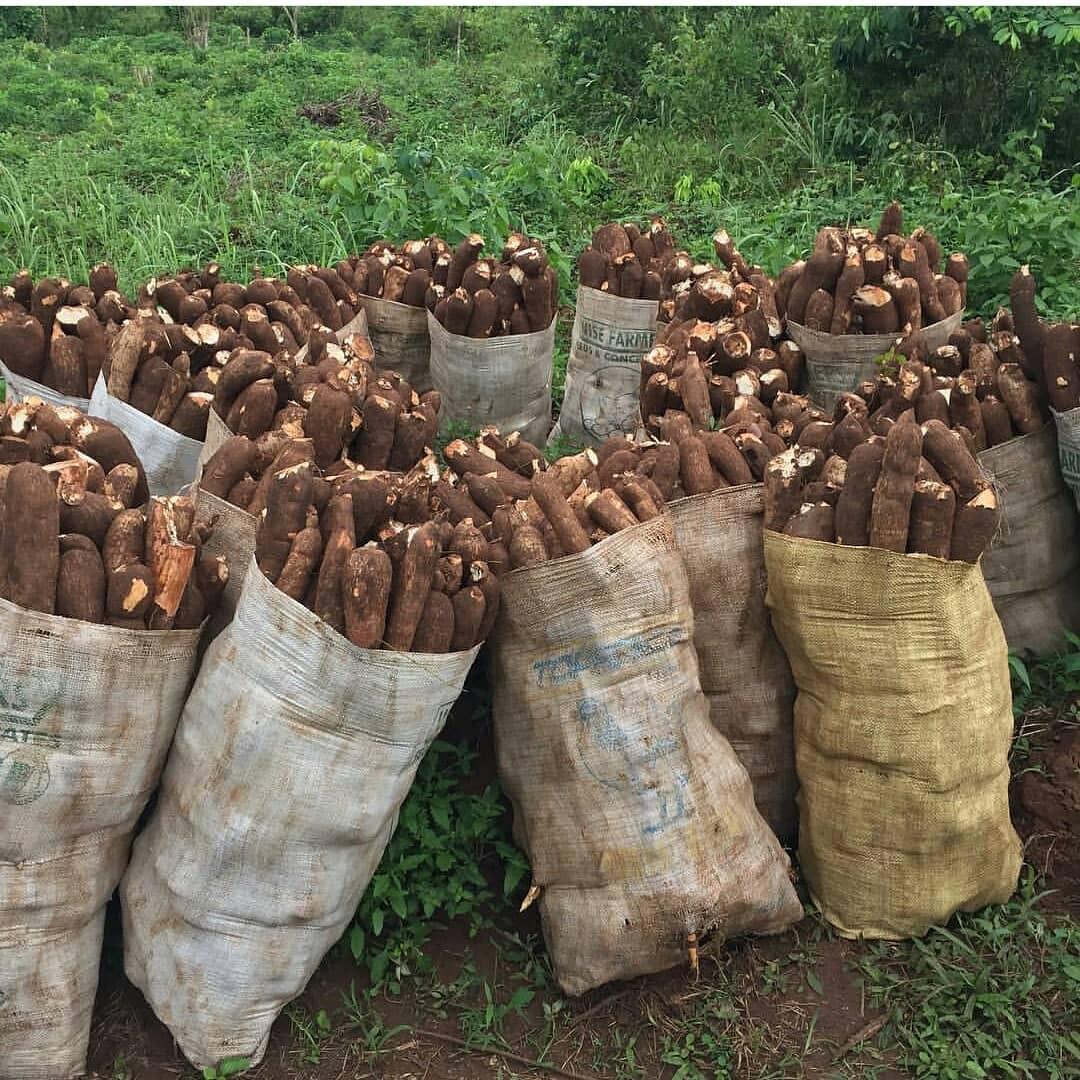
Mihogo hupangwa vizuri katika magunia kwa ajili ya kusafirishwa pamoja na mauzo mazao haya hutumika kama chakula kikuu kwenye familia nyingi yanaweza kutumika kutengenezea unga wa mihogo, wanga au bidhaa nyingi za viwandani.